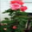
Label: rose